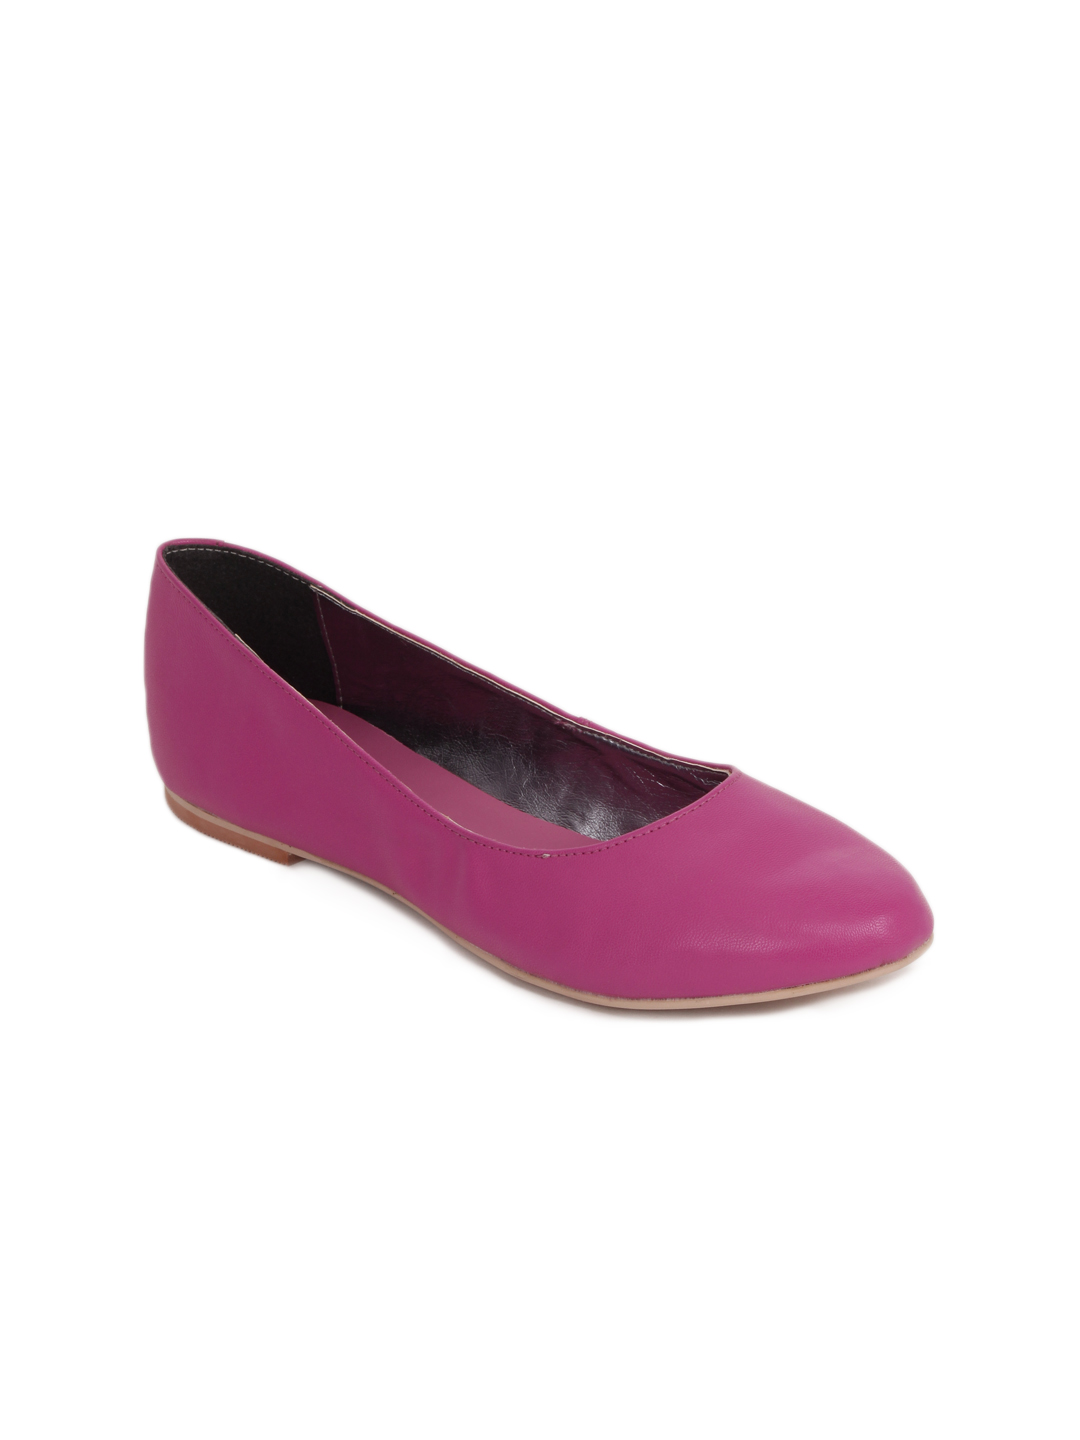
Carlton London Women Pink Shoes
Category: Footwear / Shoes / Flats
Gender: Women
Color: Pink
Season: Winter 2012
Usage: Casual